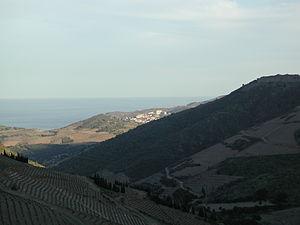
Le banyuls est un vin doux naturel d'appellation d'origine contrôlée produit sur quatre communes du Sud de la France, dans le département des Pyrénées-Orientales en région Occitanie : Banyuls-sur-Mer, Collioure, Port-Vendres et Cerbère.